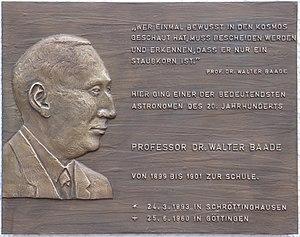
Walter Baade (1893-1960), plaque commémorant l'un des astronomes et astrophysiciens les plus inspirés, attachée en 2007 au bâtiment de l'école, devenu depuis musée de la brigade de sapeurs-pompiers de son village natal, Schröttinghausen, apppartenant au Preußisch Oldendorf, Allemagne. Depuis 1931, Baade a travaillé sur les plus grands télescopes en Californie. En sa mémoire, même en l'an 2000, on a baptisé Télescope Walter Baade un des Telescopes Magellan au Chili .
Lors des derniers siècles, quelques étoiles ont été nommées d'après des personnes, généralement leur découvreur ou une personne ayant contribué à un avancement particulier dans la connaissance de cette étoile. Ces étoiles restent en nombre limité, la plupart n'ayant que des numéros de catalogues et certaines un nom traditionnel ou un nom « populaire ».